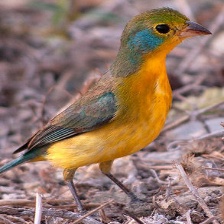
Species: ORANGE BRESTED BUNTING
Scientific name: PASSERINA LECLANCHERII
ImageNet parent category: indigo_bunting